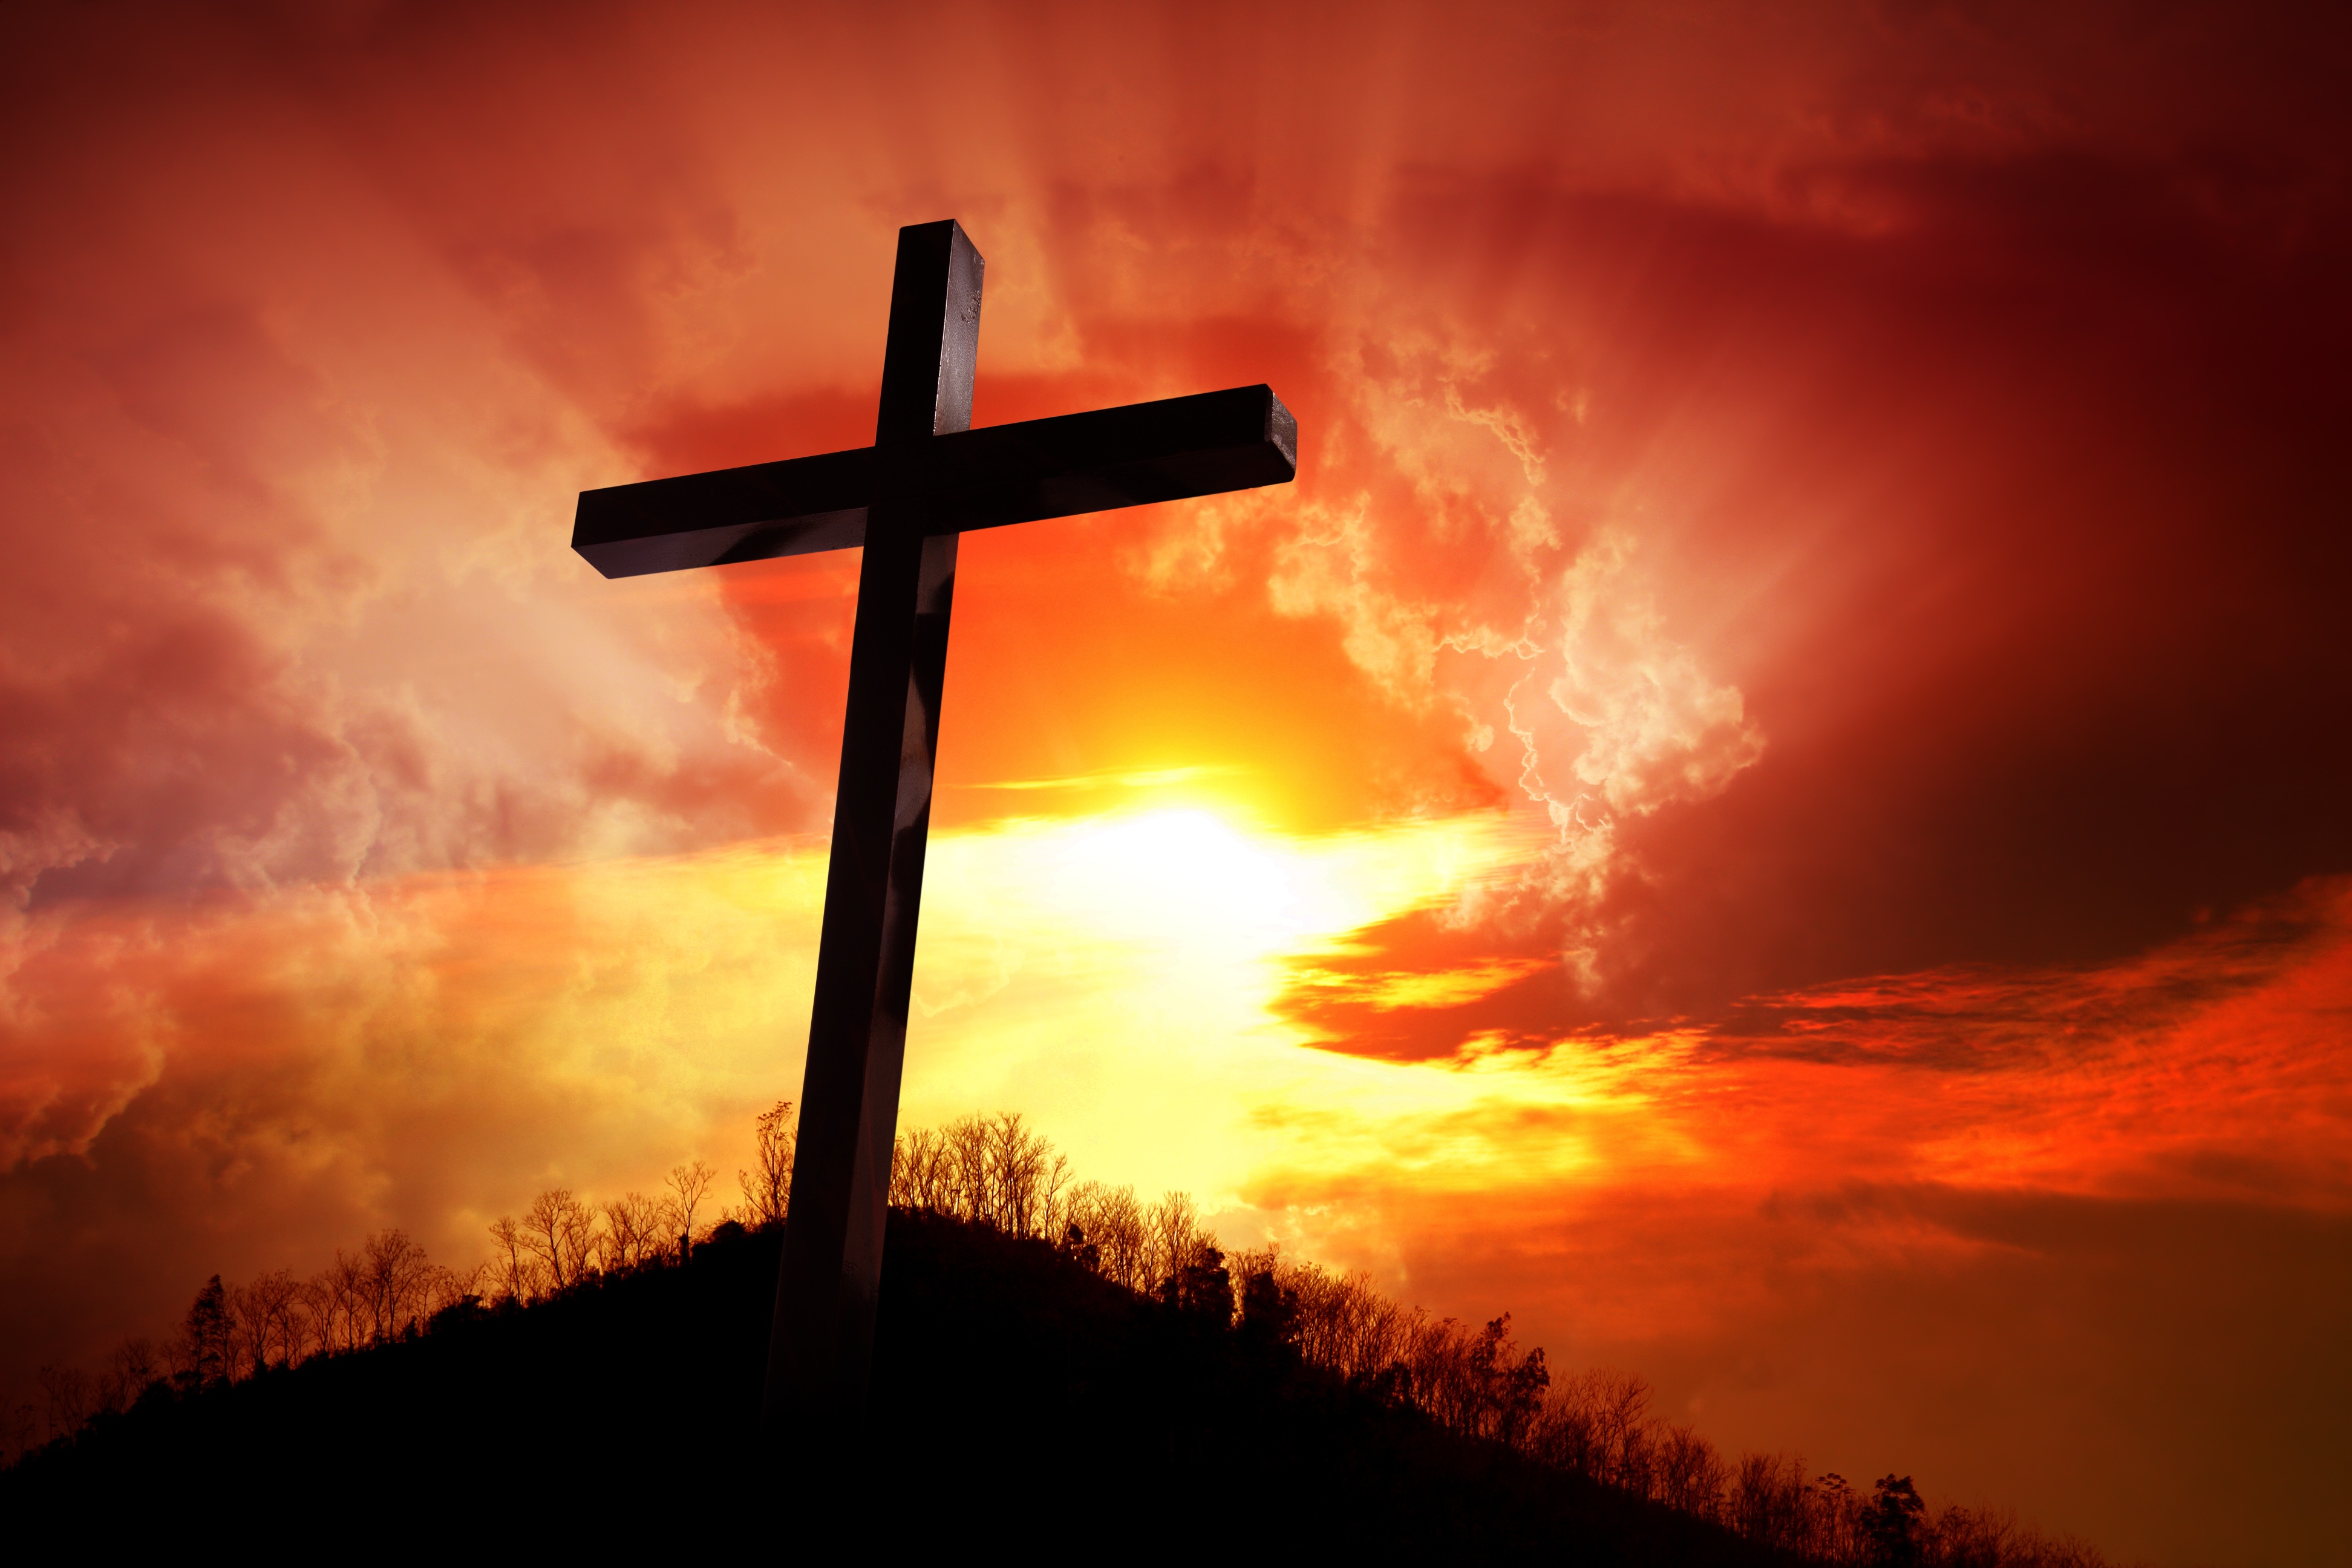
cloud, sky, sun, sunrise, sunset, sunlight, morning, dawn, atmosphere, dusk, evening, symbol, cross, death, christ, passion, jesus, easter, god, afterglow, red sky at morning